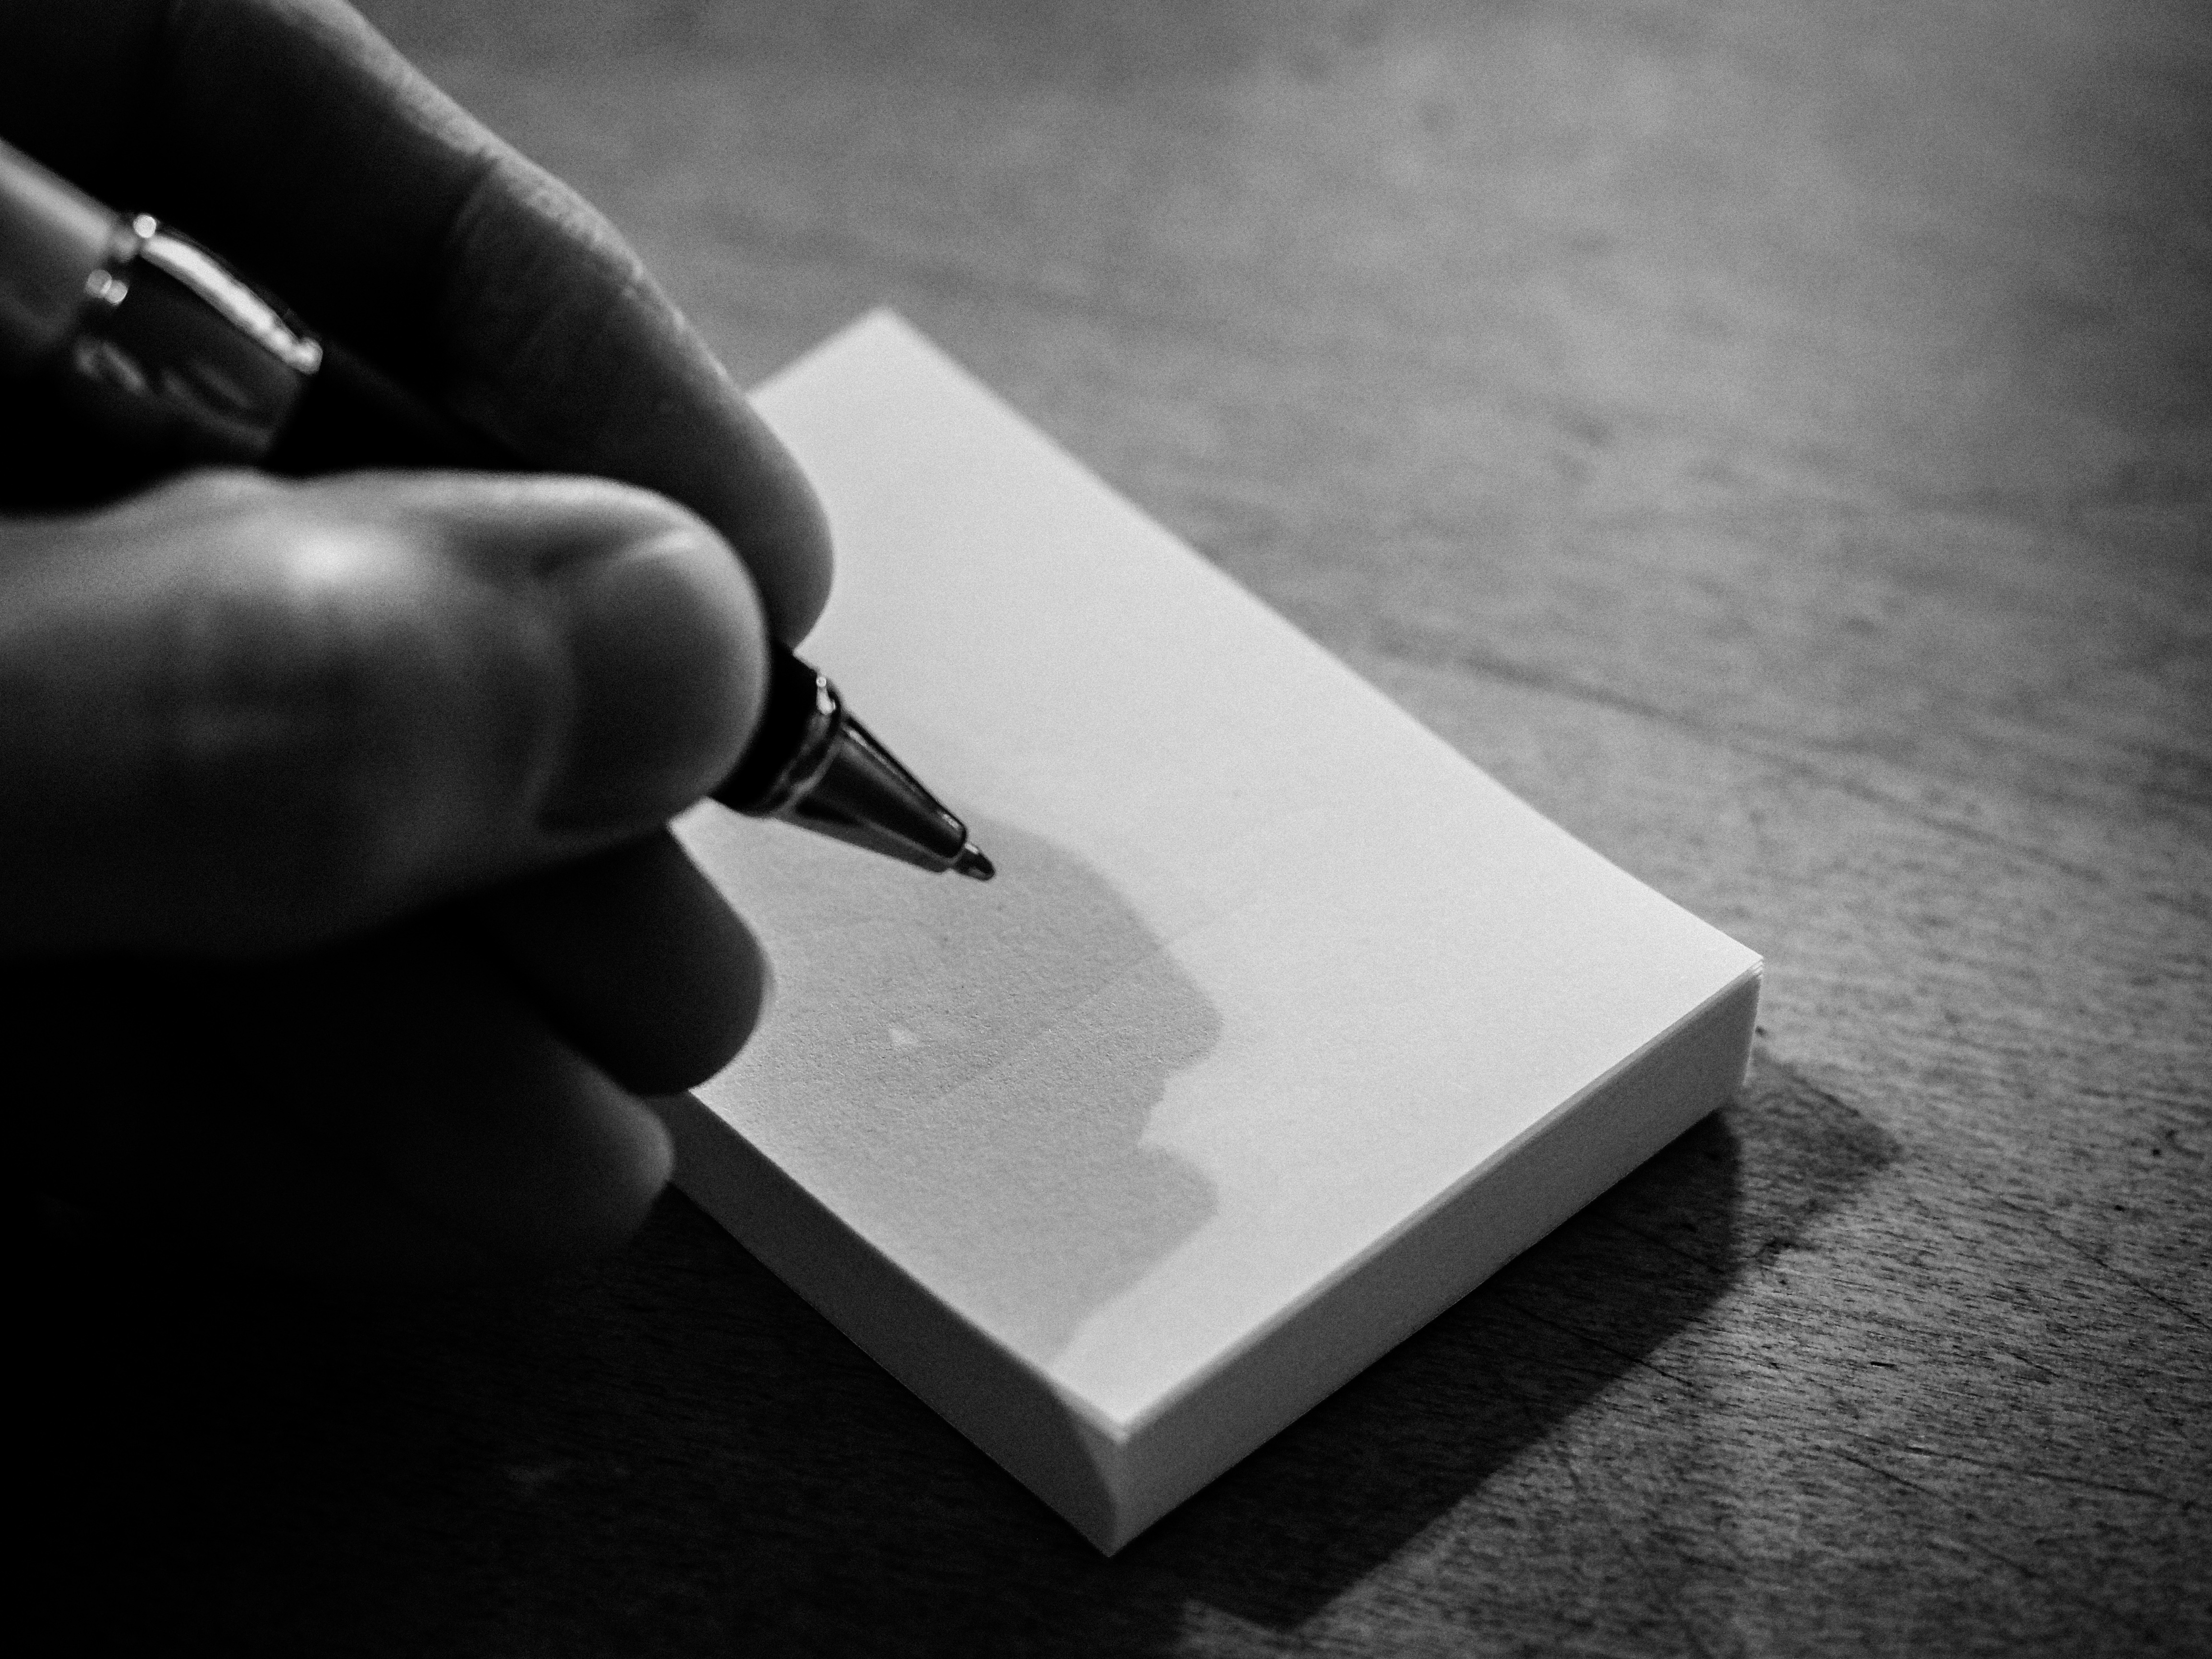
writing, hand, black and white, white, photography, pen, notepad, finger, office, black, monochrome, block, close up, brand, art, drawing, design, stationery, calligraphy, shape, notes, leave, datailaufnahme, marker pen, writing tool, desk pad, monochrome photography